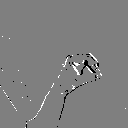
ASL letter: o